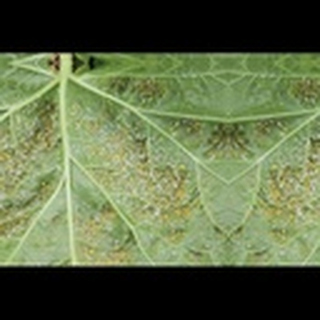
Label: cotton_aphids